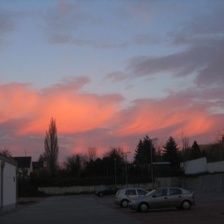
Cloud type: Altocumulus